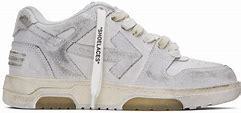
Brand: Off-White
Model: Off Out Of Office